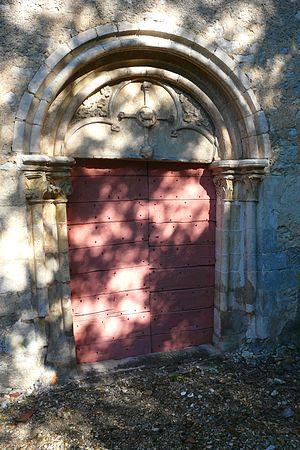
Église de La Chapelle-Vaupelteigne (Inscrit) This building is indexed in the Base Mérimée, a database of architectural heritage maintained by the French Ministry of Culture,
L'église de La Chapelle-Vaupelteigne est une église située à La Chapelle-Vaupelteigne, en France.
La Chapelle-Vaupelteigne est une commune française située dans le département de l'Yonne en région Bourgogne-Franche-Comté.
Cet article recense une partie des monuments historiques de l'Yonne, en France.